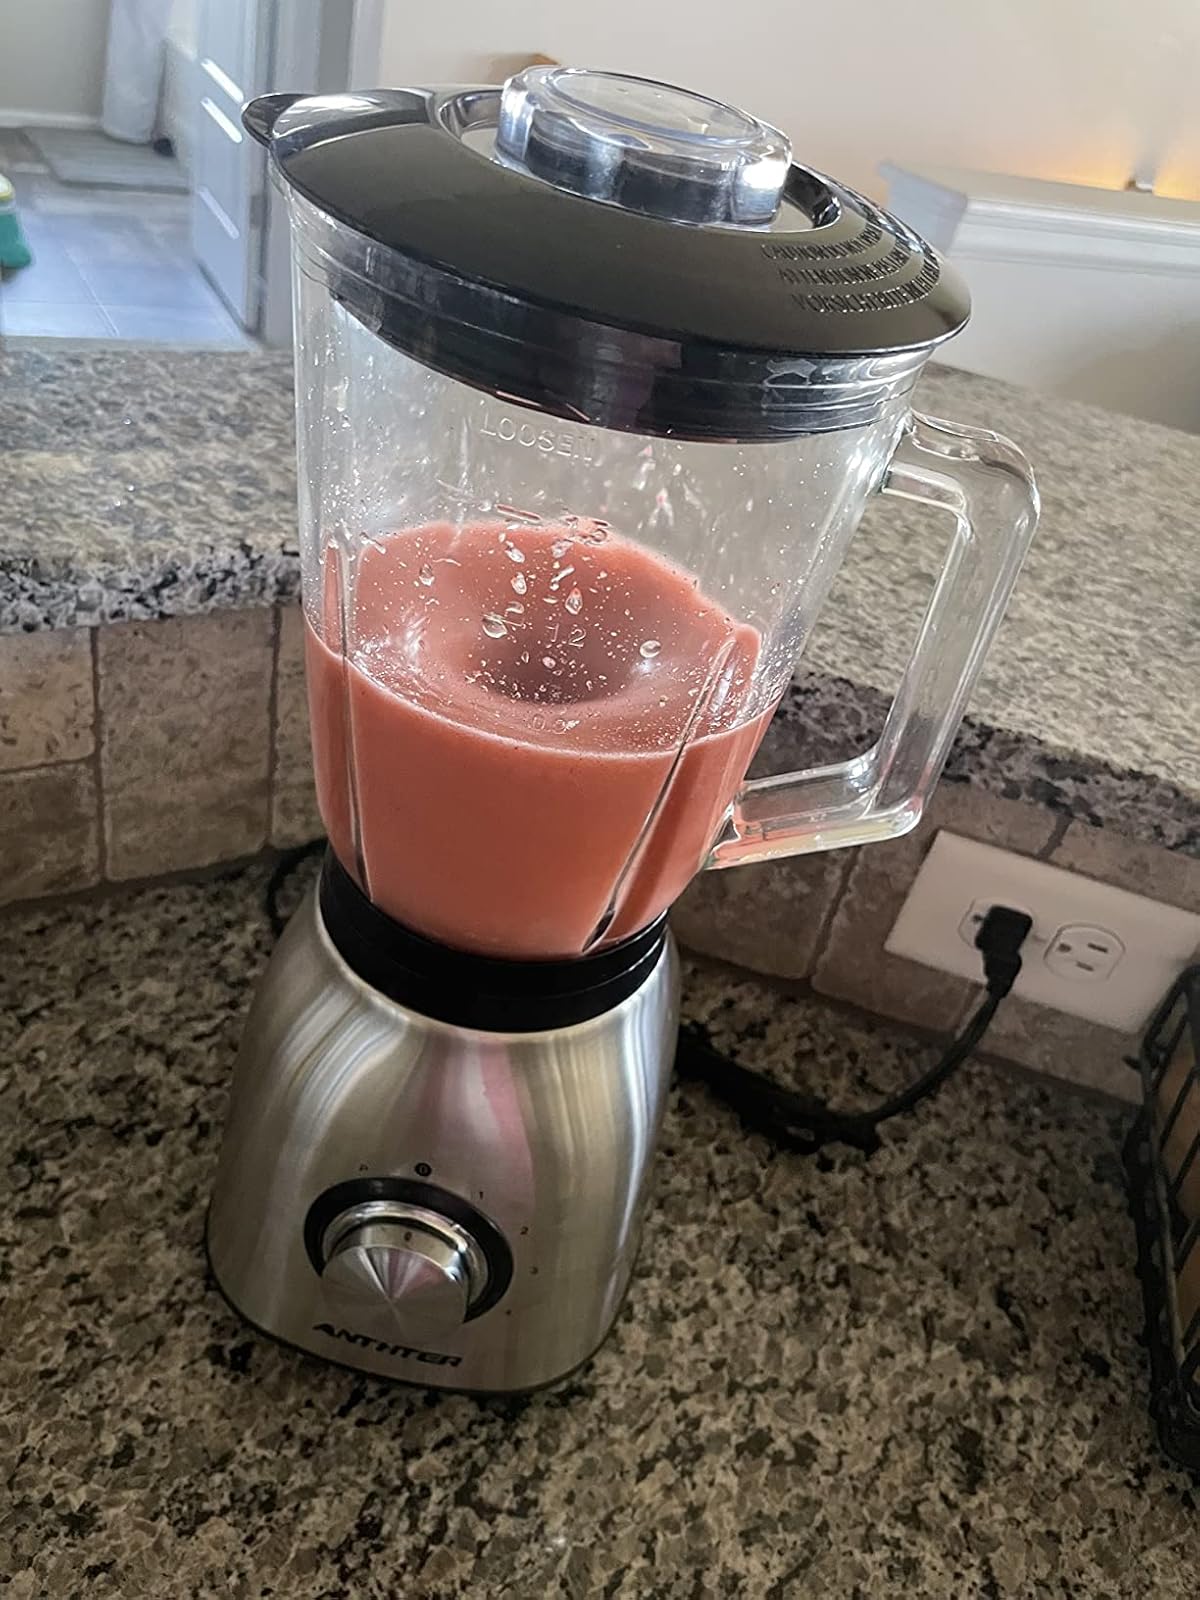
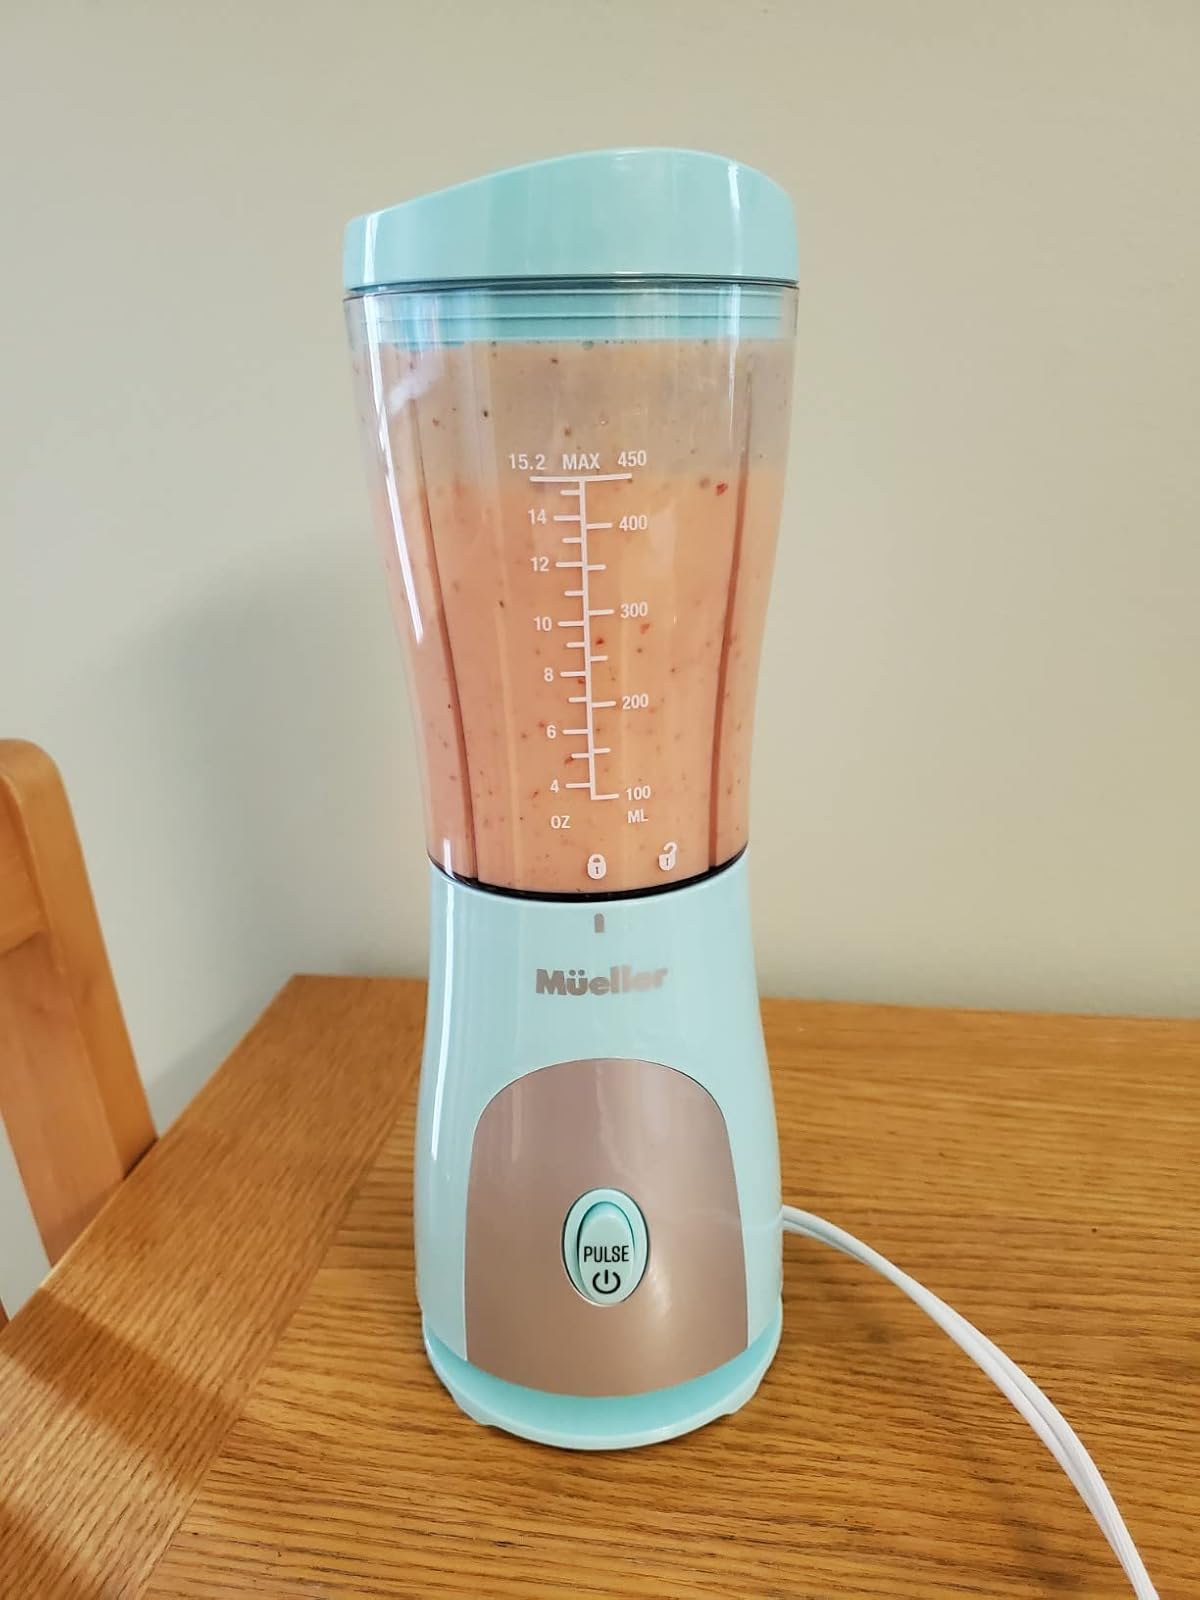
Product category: items_blender
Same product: no